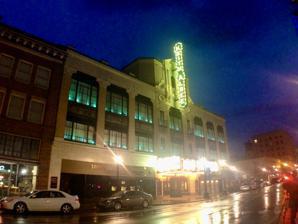
Building: Keith-Albee Theatre
Country: United States of America
Year built: 1928
Performing arts center in West Virginia, USA Keith-Albee Theatre "The Keith Albee" The Keith-Albee Theatre in 2015 General information Type Performing arts center Address 925 4th Ave Town or city Huntington, West Virginia Country USA Named for Keith-Albee-Orpheum Opened 1928 Design and construction Architect(s) Thomas W. Lamb Website Official Website Keith-Albee Theatre U.S. Historic district Contributing property Coordinates 38°25′14″N 82°26′34″W / 38.42056°N 82.44278°W / 38.42056; -82.44278 Part of Downtown Huntington Historic District ( ID86000309 ) Designated CP February 24, 1986 The Keith-Albee Theatre is a performing arts center, located across the street from the Frederick Building in downtown Huntington, West Virginia , United States . History At the time of its construction, the Keith Albee Theatre, named after Keith-Albee-Orpheum , was thought to be the second largest theater in the United States. The theater, built by brothers A. B. and S. J. Hyman from Huntington, opened to the public on May 7, 1928.. The new theater was built under the guidance of vaudeville moguls B. F. Keith and Edward Albee and soon became a key venue in their esteemed Keith-Albee circuit, a premier vaudeville tour along the East Coast of the United States. The Keith-Albee Theatre was designed by the renowned Scottish-born architect Thomas W. Lamb , who created approximately 150 theaters around the globe. Seating approximately 3,000 patrons, the Keith-Albee exemplified the opulence and grandeur of the 1920s with a New Spanish Baroque style. Intricate plasterwork , chandeliers , and balconies created an atmosphere of sophistication, along with cosmetic rooms, smoking rooms, and fireplaces in men’s and women’s restrooms adjoining the main lobby. The Keith-Albee cost $2 million USD to construct in 1928 and was dubbed a “temple of amusement” by the Herald-Dispatch . The opening day performance on May 8, 1928, featured performer Rae Samuels , nicknamed the “Blue Streak of Vaudeville.” The Keith-Albee was originally equipped with a Wurlitzer organ to accompany live performances and motion pictures. The organ was said to be capable of creating almost any sound effect needed for the silent films shown in the theater. The organ was removed and sold in the 1950s after live musical accompaniment lost some appeal. Following an effort by Huntington native Robert Edmunds and his Huntington Theatre Organ Project, a 1927 Wurlitzer organ was purchased and reinstalled in the Keith-Albee in 2001. In the 1960s and 1970s, the Keith-Albee and the Hyman family began to feel the impact of competition from the growing television and motion picture industries. With significant competition from surround-sound multiplexes, the Hymans divided Keith-Albee's main auditorium into three movie theaters. Two smaller theaters were constructed in the east and west sections of the main auditorium. A fourth theater was later added in a street-facing retail space and has since become a screening room. In celebration of its 50th anniversary in 1978, the Keith-Albee featured a recreation of a vaudeville show starring singer Rudy Vallee . Ten years later in 1988, the theater hosted a pre-opening screening of the movie Rain Man . Star Dustin Hoffman , Barry Levinson and Mark Johnson attended the event. On December 12, 2006, the Keith-Albee hosted the premiere of the feature film We Are Marshall , with actors Matthew McConaughey and Matthew Fox , plus director Joseph McGinty Nichol attending. The theatre appears in the movie. Later that year in 2006, the Keith-Albee ended its run as a functioning movie theater and, after almost 80 years of ownership, the Hyman family donated it to the Marshall University Foundation, which in turn passed it over to the newly formed Keith-Albee Performing Arts Center Foundation (KAPAC). See also Cityscape of Huntington, West Virginia External links Keith Albee References